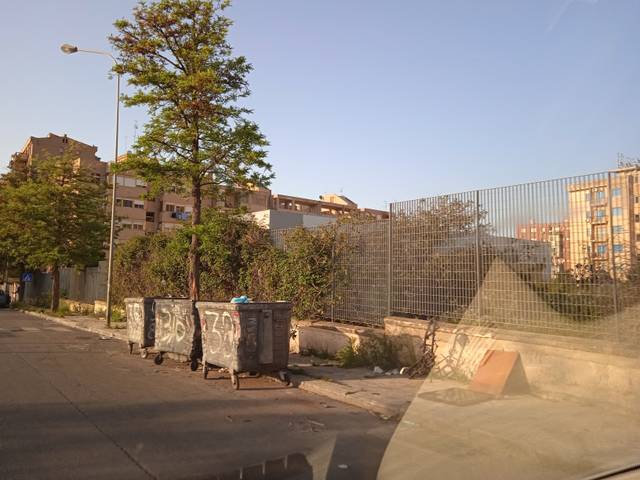
Region: Italy
Coordinates: 38.084, 13.362